Grant Robertson

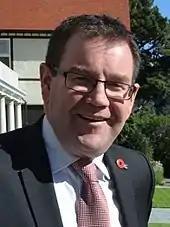
Robertson at Government House, Wellington, in 2015

During the 2014 New Zealand general election, Robertson retained Wellington Central by a margin of 8,267 votes, defeating National's candidate Paul Foster-Bell.